Prince Peter August of Saxe-Coburg and Gotha

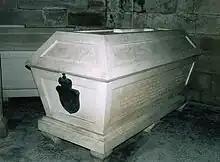
Tomb of Pedro Augusto at the St. Augustine's Church in Coburg, Germany.

Having been abandoned by the ""pedristas"", Pedro Augusto's psychiatric symptoms progressively worsened. His nights were sleepless, he did not eat, and he began babbling incomprehensible words or ranting against imaginary enemies. Often the servants of the Coburg Palace found him huddled in a corner with a glazed look and foaming at the mouth.